Yanbu University College

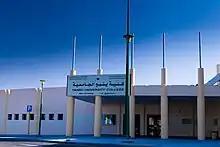
Yanbu University College (Male Campus)

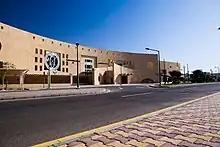
Yanbu University College (Female Campus)

Yanbu University College, Management Science Department got first accreditation by ACBSP in 2006 for their diploma programs. In 2016 Management Science Department got the certificate of the renewal of the previous accreditations, and This time the BS programs also got accredited. The full list of Accredited programs are as follows: